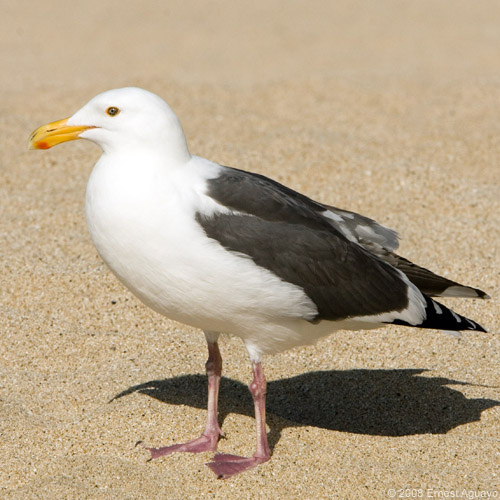
this bird has a white belly and breast with an orange beak.
a big bird with a white underbelly and black wings.
the black wings has white wingbars, the bill is yellow, and the feet is pinkish.
a medium sized white bird with black wings and a long orange beak.
this bird is all white with black wings, purple feet, and orange bill.
this bird has feathers that are black with a white belly
this particular bird has a belly that is white and black secondaries
this bird has a yellow bill with orange on the bottom, white crown neck and belly feathers and black wing feathers with white wingbars and web feet.
this bird has wings that are black and has a yellow billthe bird is large with white breast and yellow bill and black wings.
Species: Western Gull